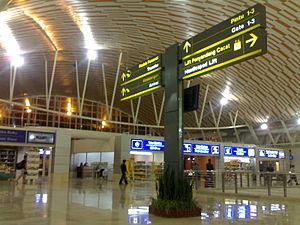
L'aéroport international Sultan Hasanuddin est l'aéroport de Makassar, la capitale de la province de Sulawesi du Sud dans l'île de Sulawesi. Il porte le nom du sultan Hasanuddin, le plus puissant souverain du royaume de Gowa, dont la capitale se trouvait un peu au sud de Makassar.